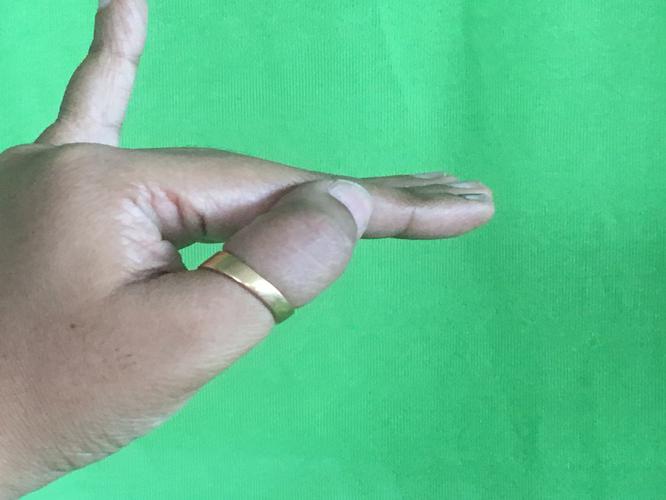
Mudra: Hamsapaksha
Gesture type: double_hand